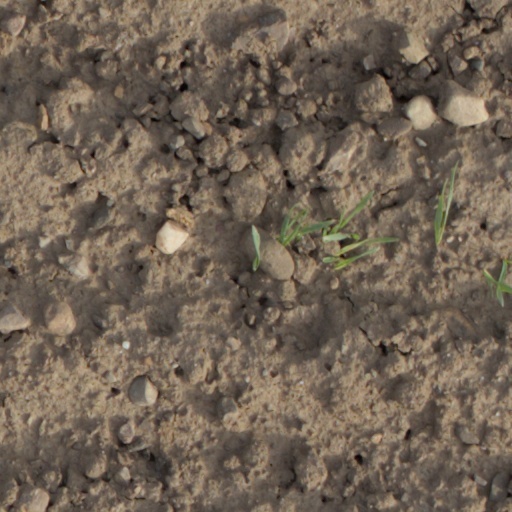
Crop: wheat